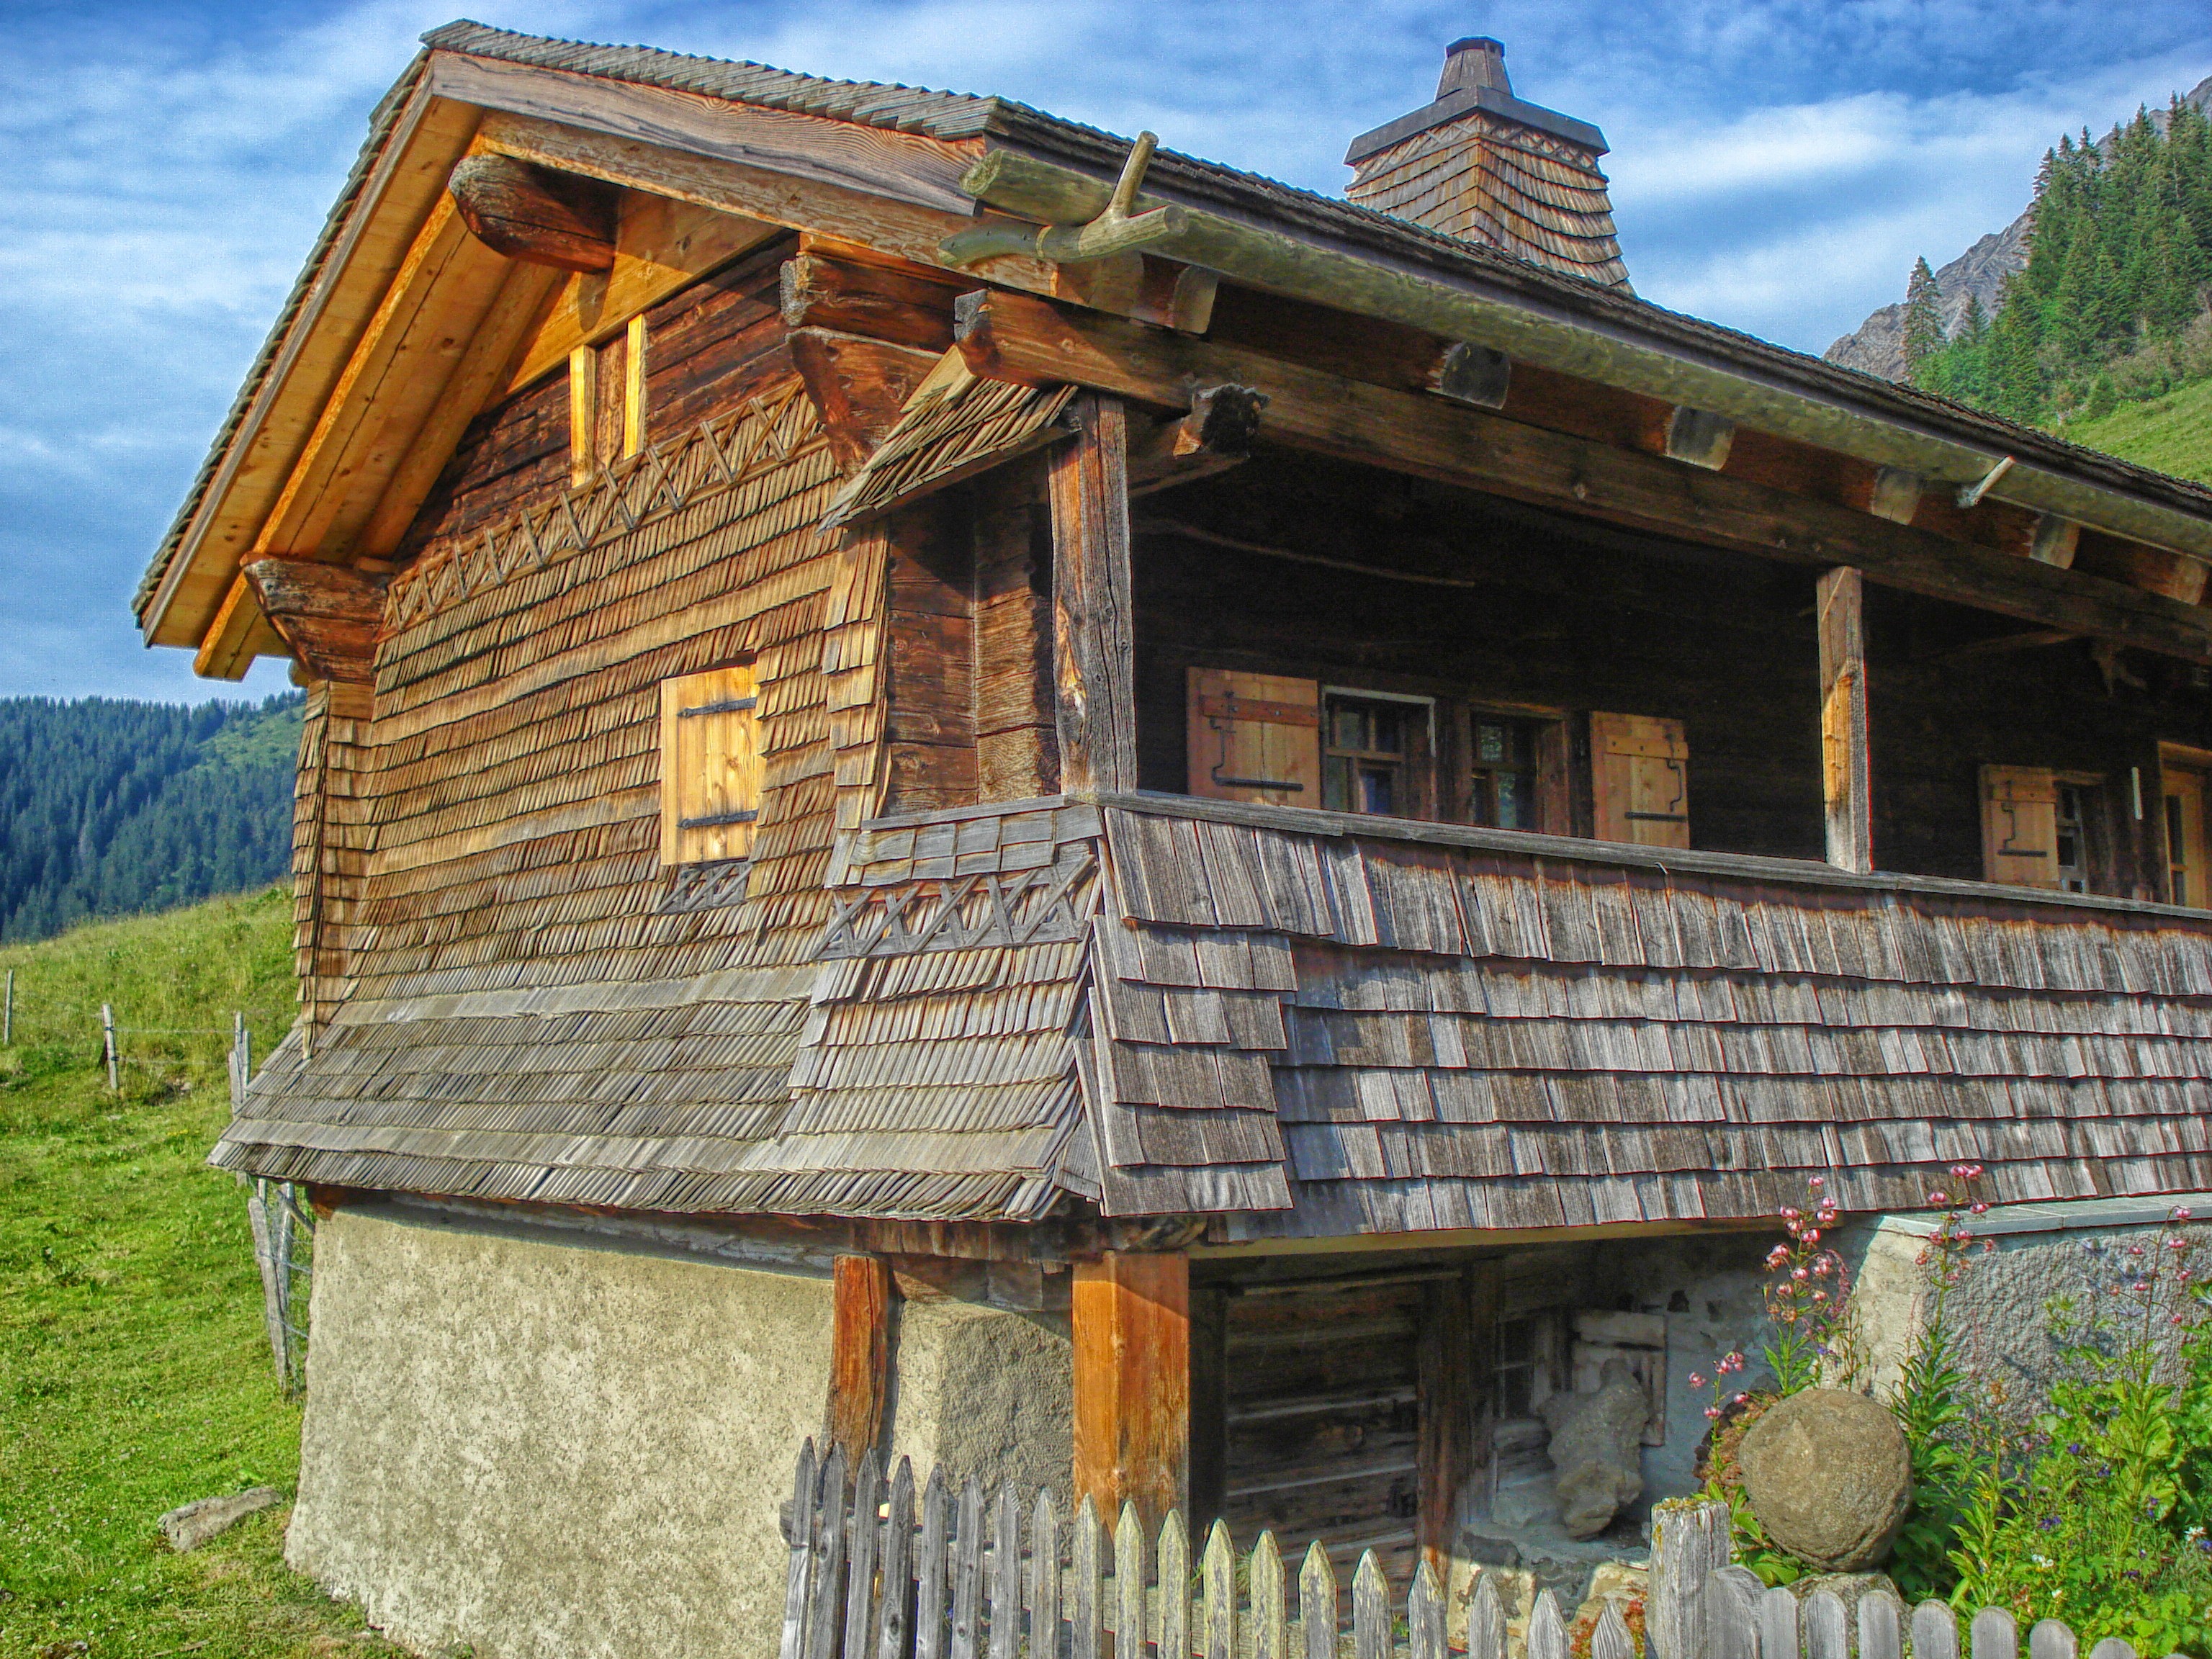
nature, architecture, wood, countryside, house, building, home, country, hut, village, shack, cottage, facade, property, outside, hdr, farmhouse, switzerland, estate, log cabin, rural area